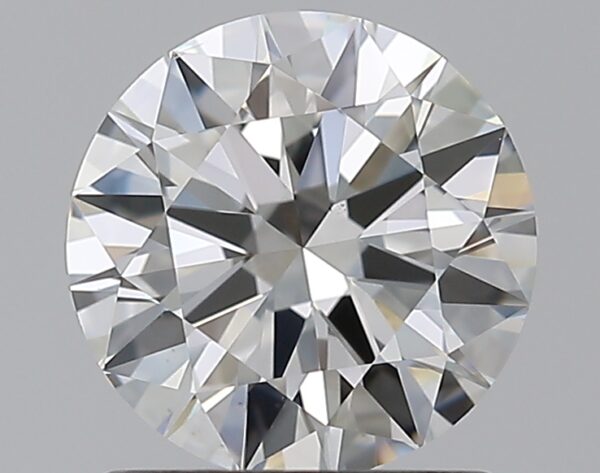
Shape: round
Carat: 1
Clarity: VS1
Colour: H
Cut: EX
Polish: EX
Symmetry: EX
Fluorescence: N
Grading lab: GIA
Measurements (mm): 6.44 x 6.48 x 3.88